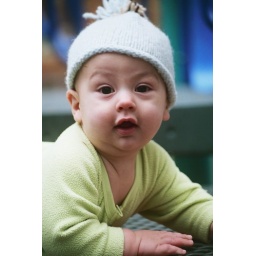
truman in shetha's hat at laurelhurst park cute